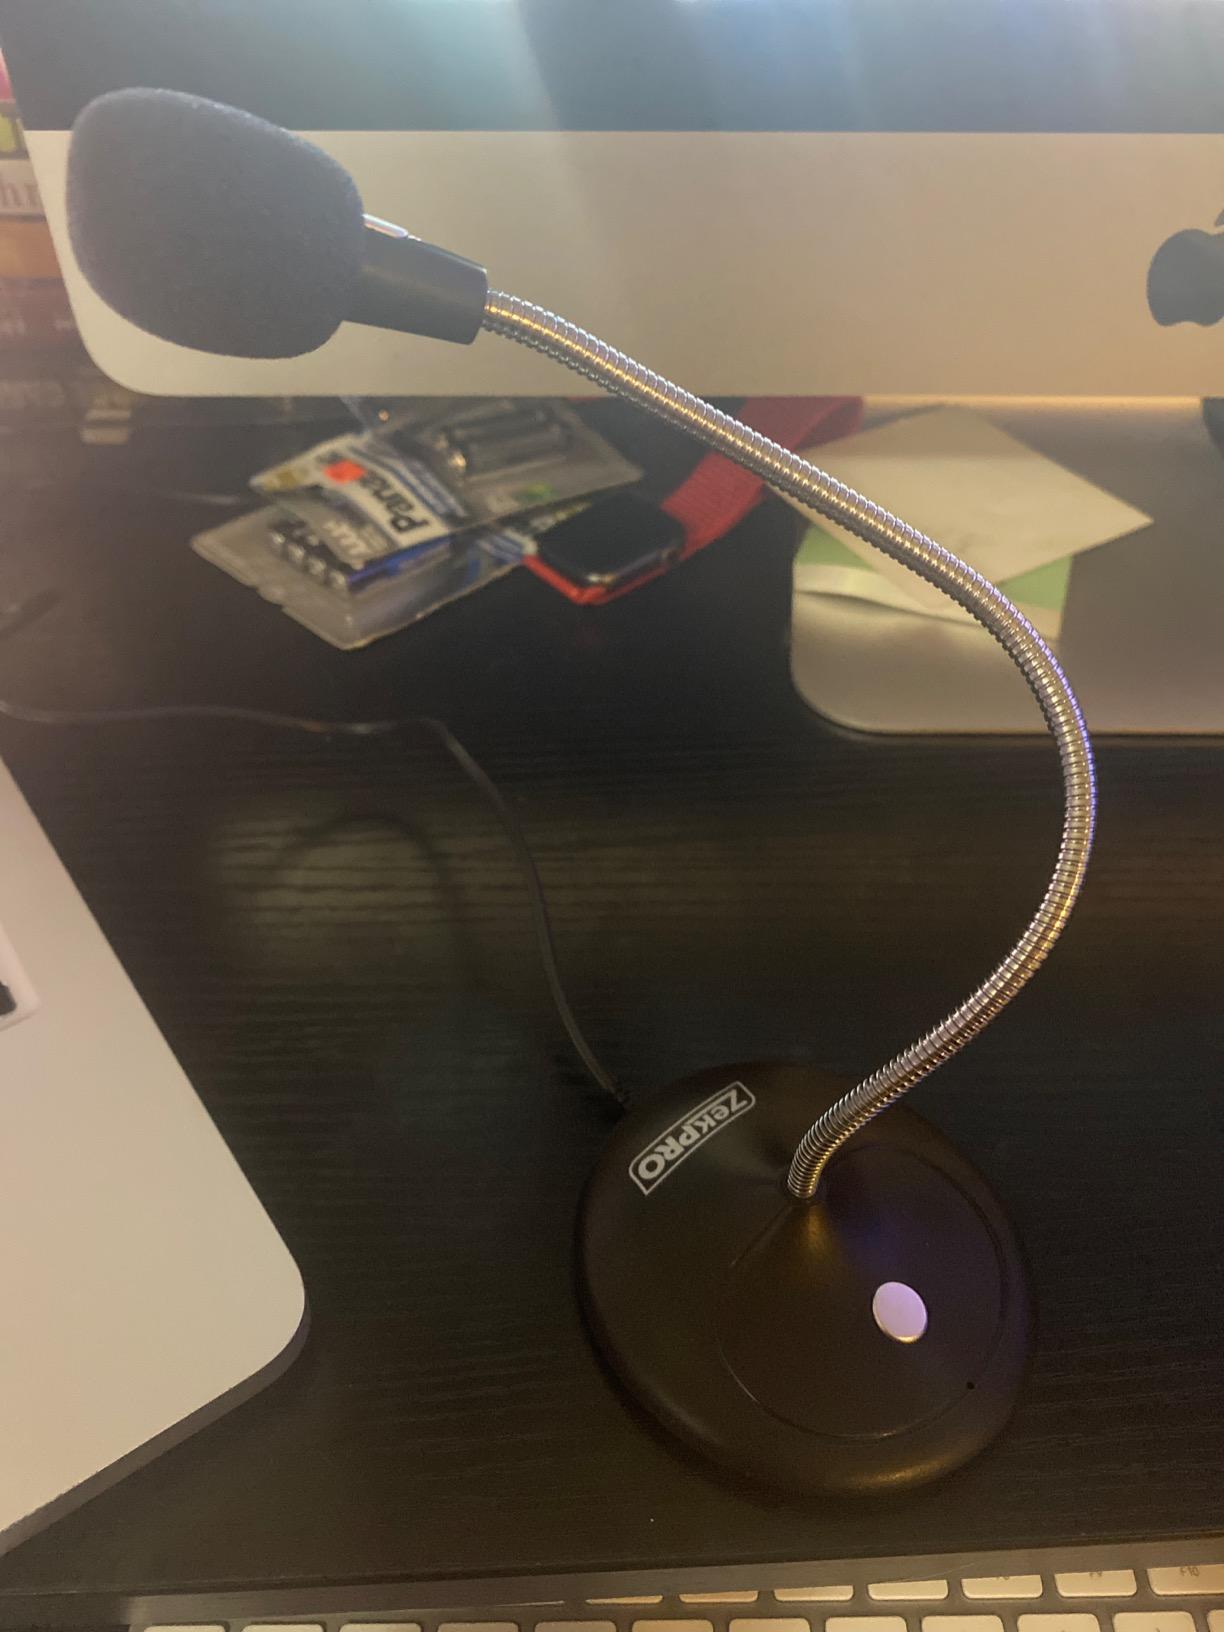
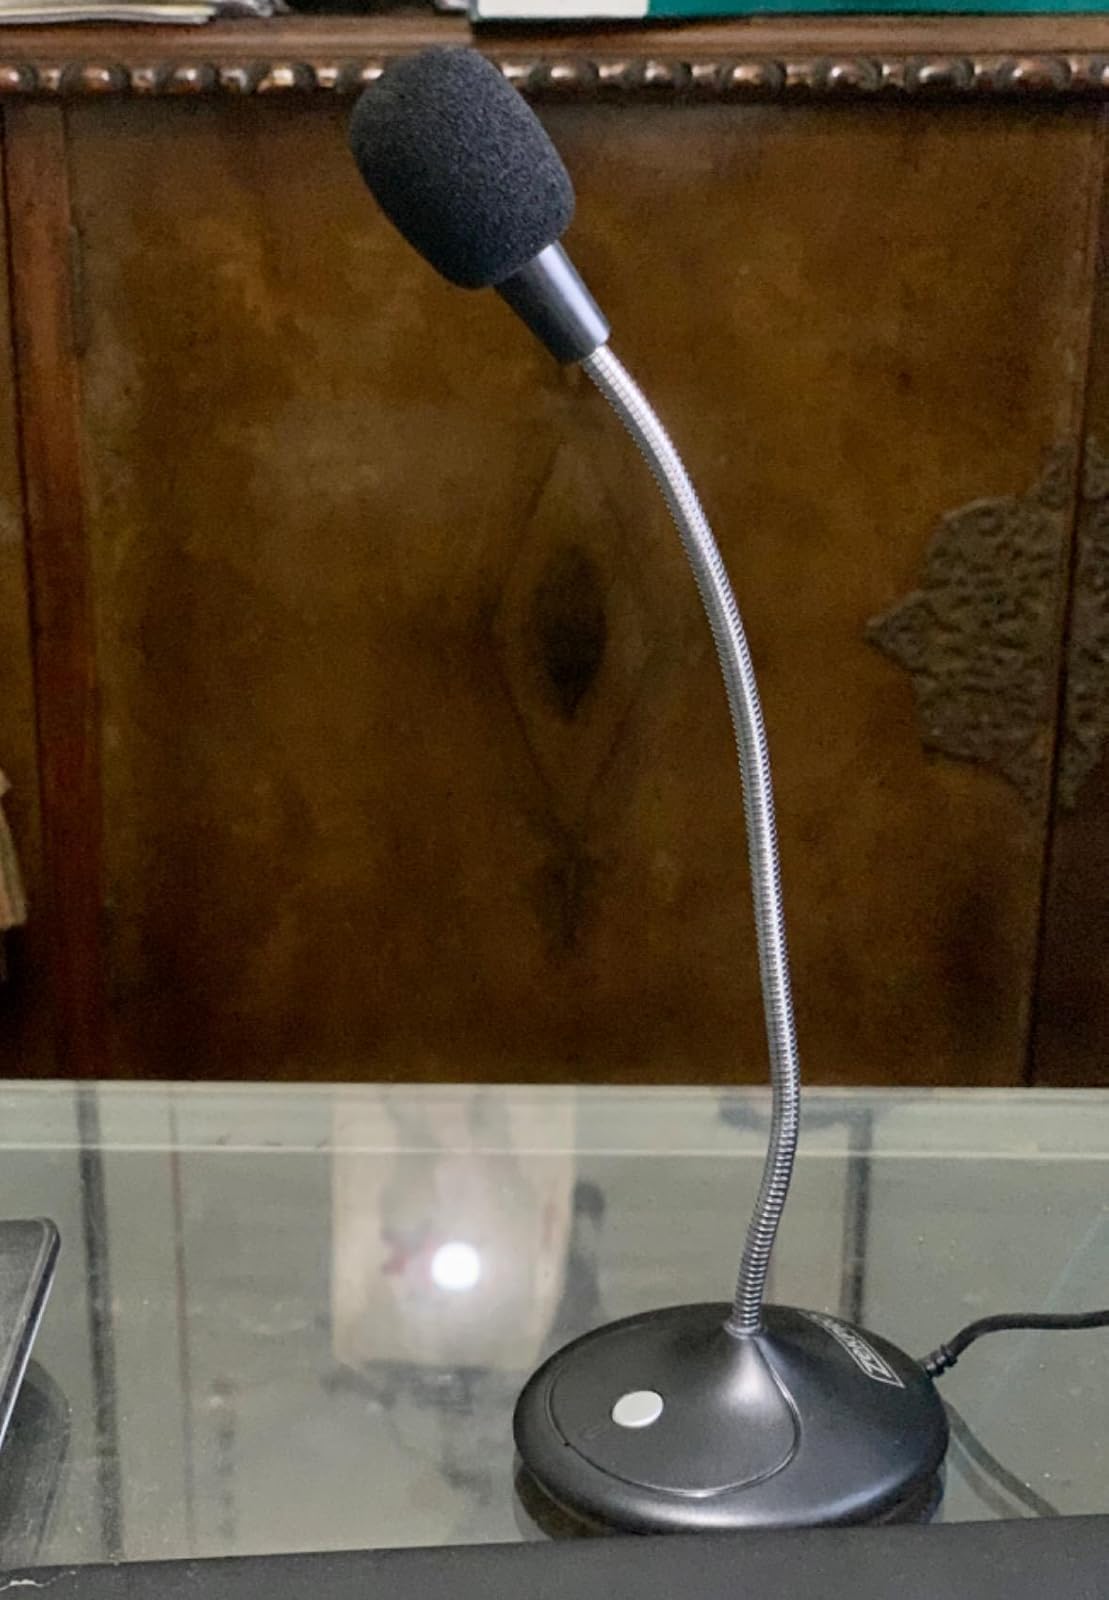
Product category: microphone
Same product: yes